Adolf von Deines

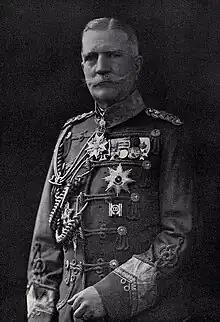
General von Deines in dress uniform as commander of the VIII Army Corps (1906)

Johann Georg Adolf Ritter von Deines (May 30, 1845 – November 17, 1911) was a Prussian soldier, diplomat, and educator, as well as a member of the Prussian and Austrian nobility. As a soldier in the Prussian Army, Deines rose to the rank of Cavalry General, and served as aide-de-camp to Kaiser Wilhelm II., under whose rule he also served as military attaché to the Prussian diplomatic missions in both Madrid and Vienna. In addition to his military duties, Deines also served as , or military-governor, to the Kaiser's sons. In this capacity, Deines oversaw the complete reconstruction of the system in which the princes were educated, shifting from a court-based theoretical system of education to a hands-on, physical style of learning that brought the princes into close contact with boys of varying rank in order to give them a well-rounded understanding of the world, removed from the strictures and pretenses of traditional royal education.